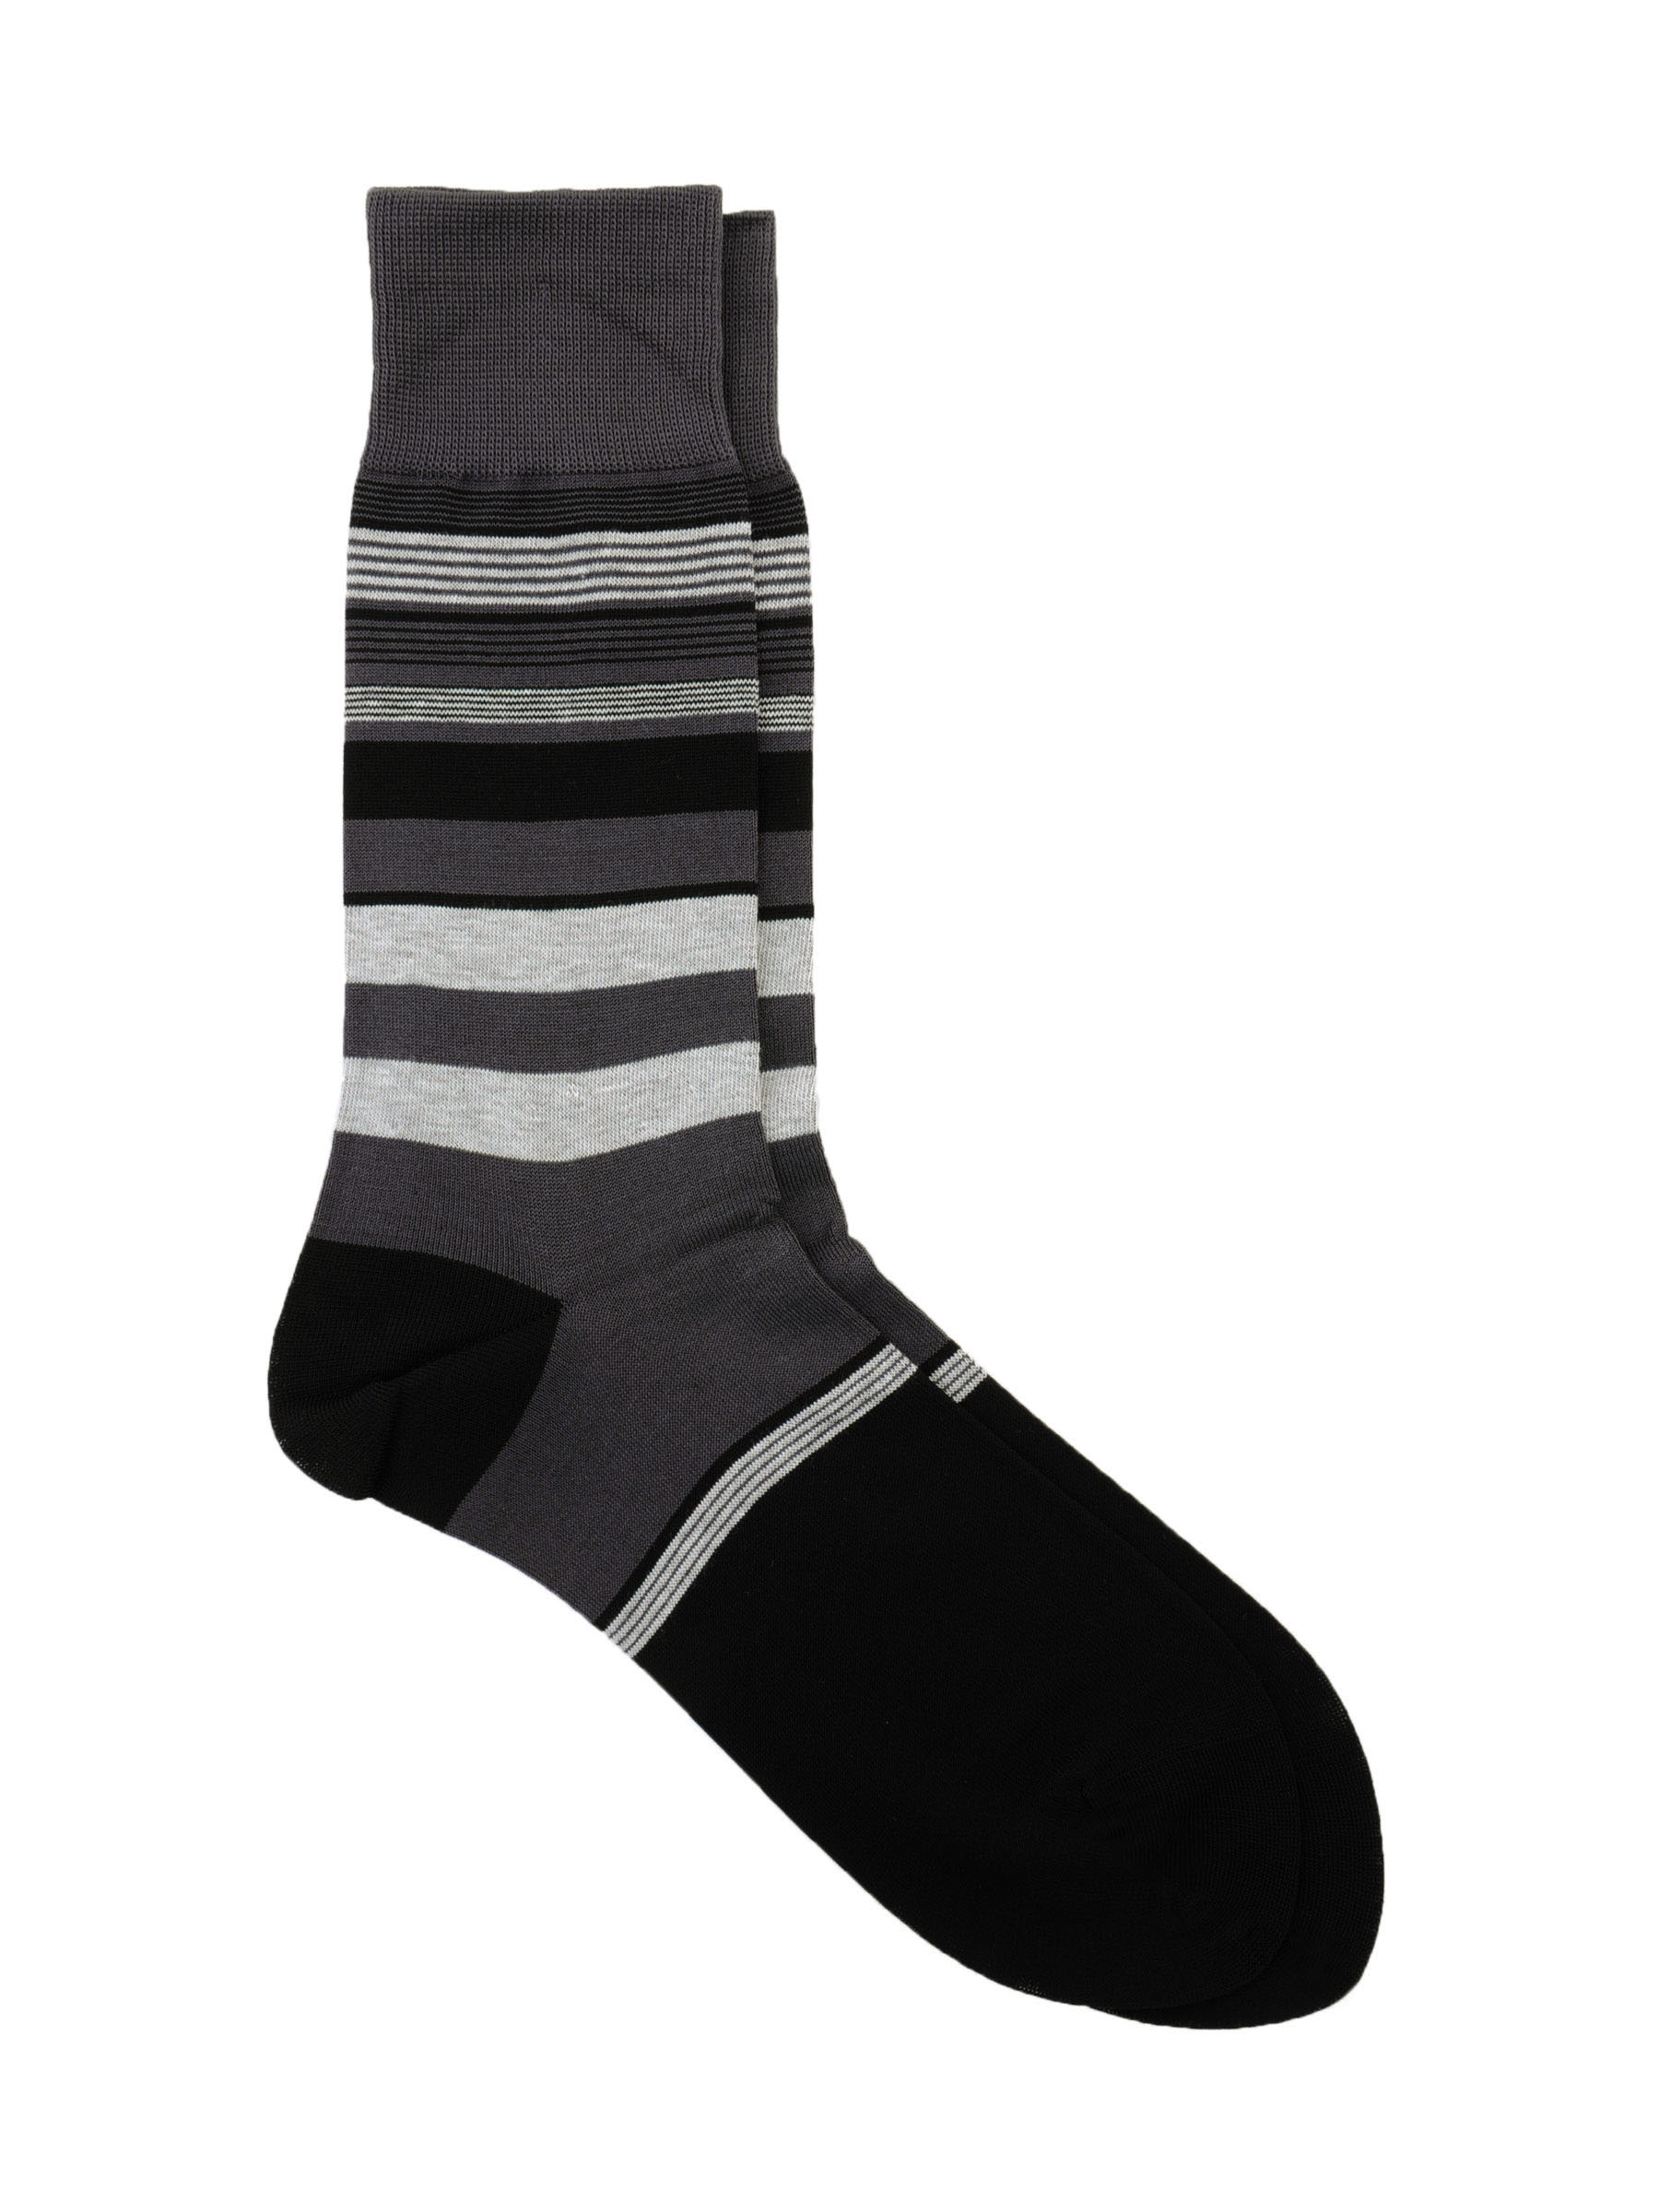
Reid & Taylor Men Stripes Black Socks
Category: Accessories / Socks / Socks
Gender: Men
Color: Black
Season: Summer 2016
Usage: Casual